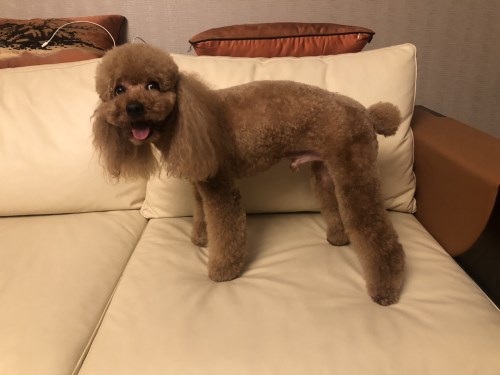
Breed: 2925-n000114-toy_poodle